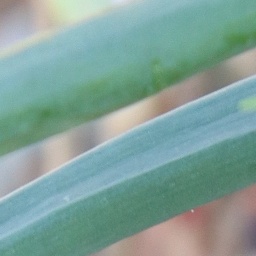
Label: healthy